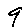
Label: 9